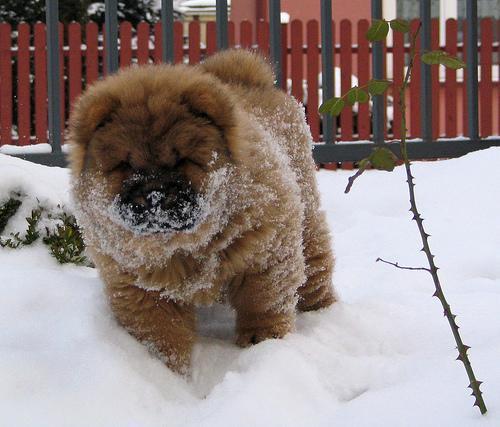
chow